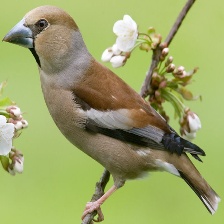
Species: HAWFINCH
Scientific name: COCCOTHRAUSTES COCCOTHRAUSTES